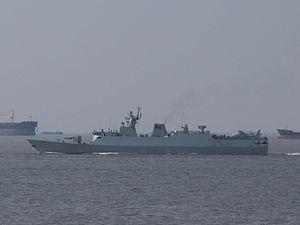
Liste des navires actifs de la marine bangladaise, branche navale des forces armées du Bangladesh.